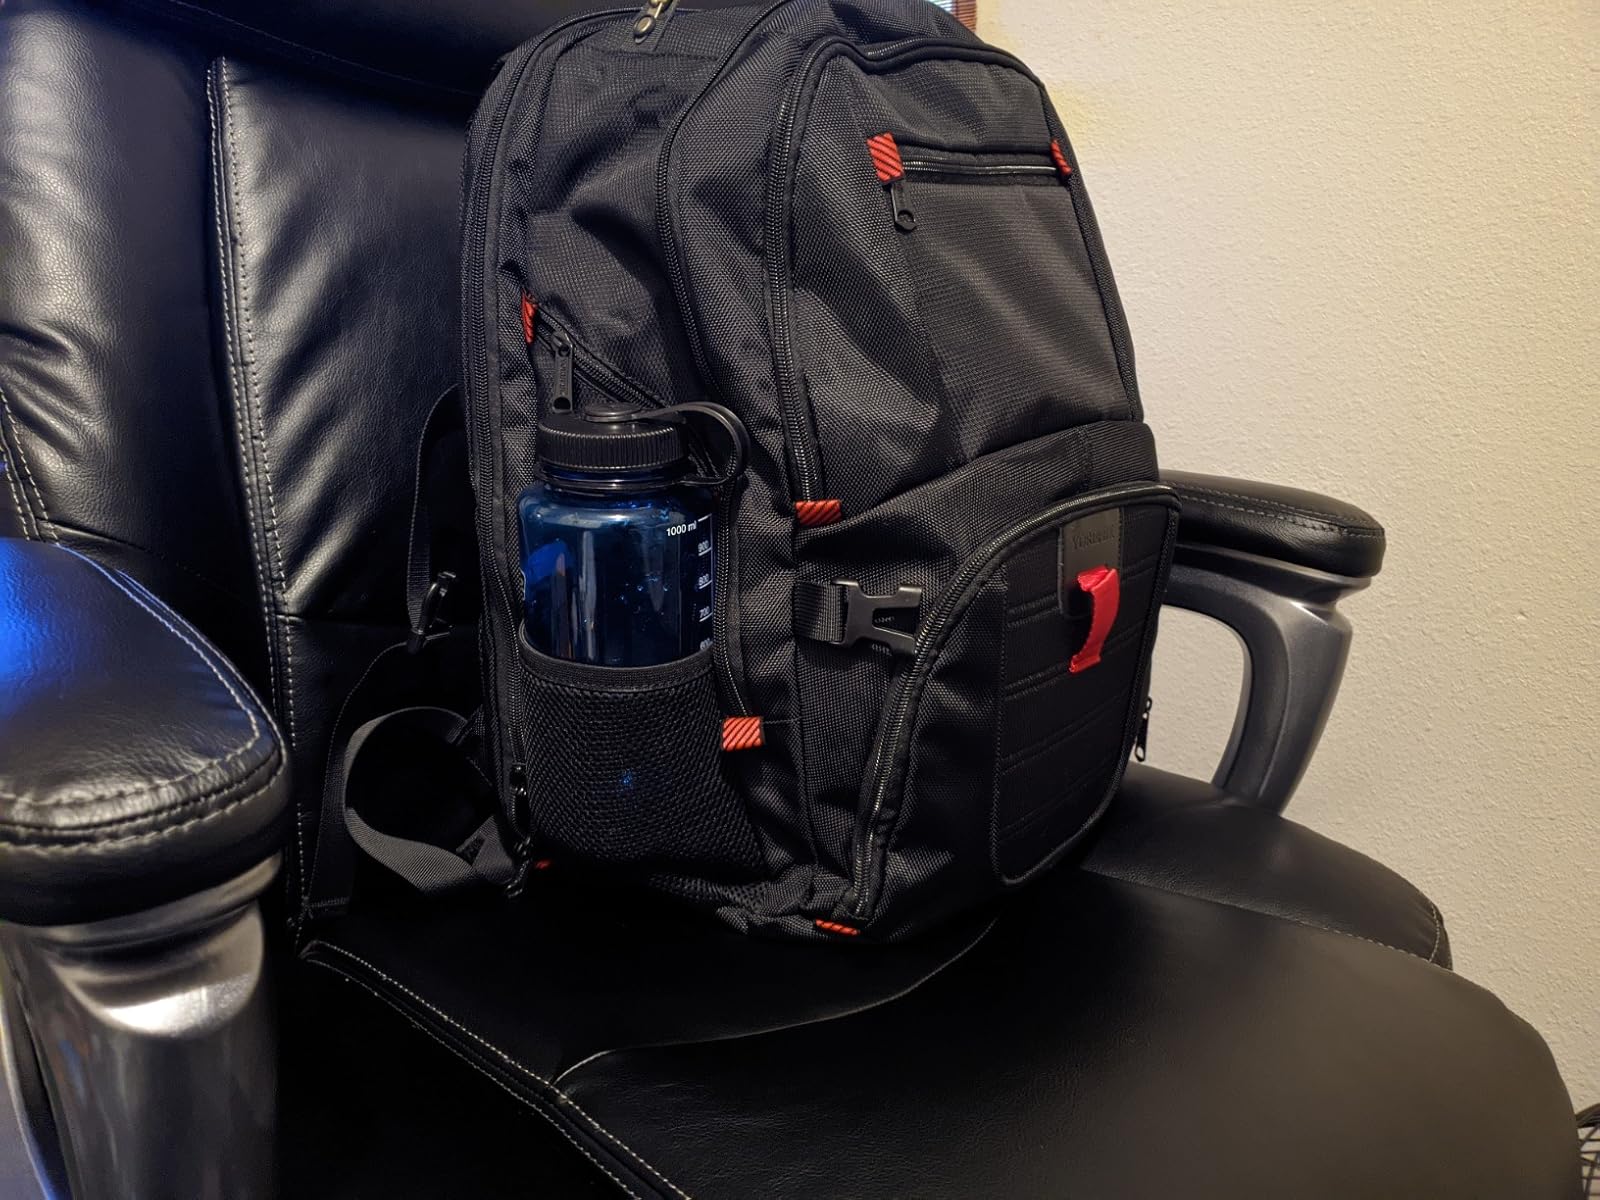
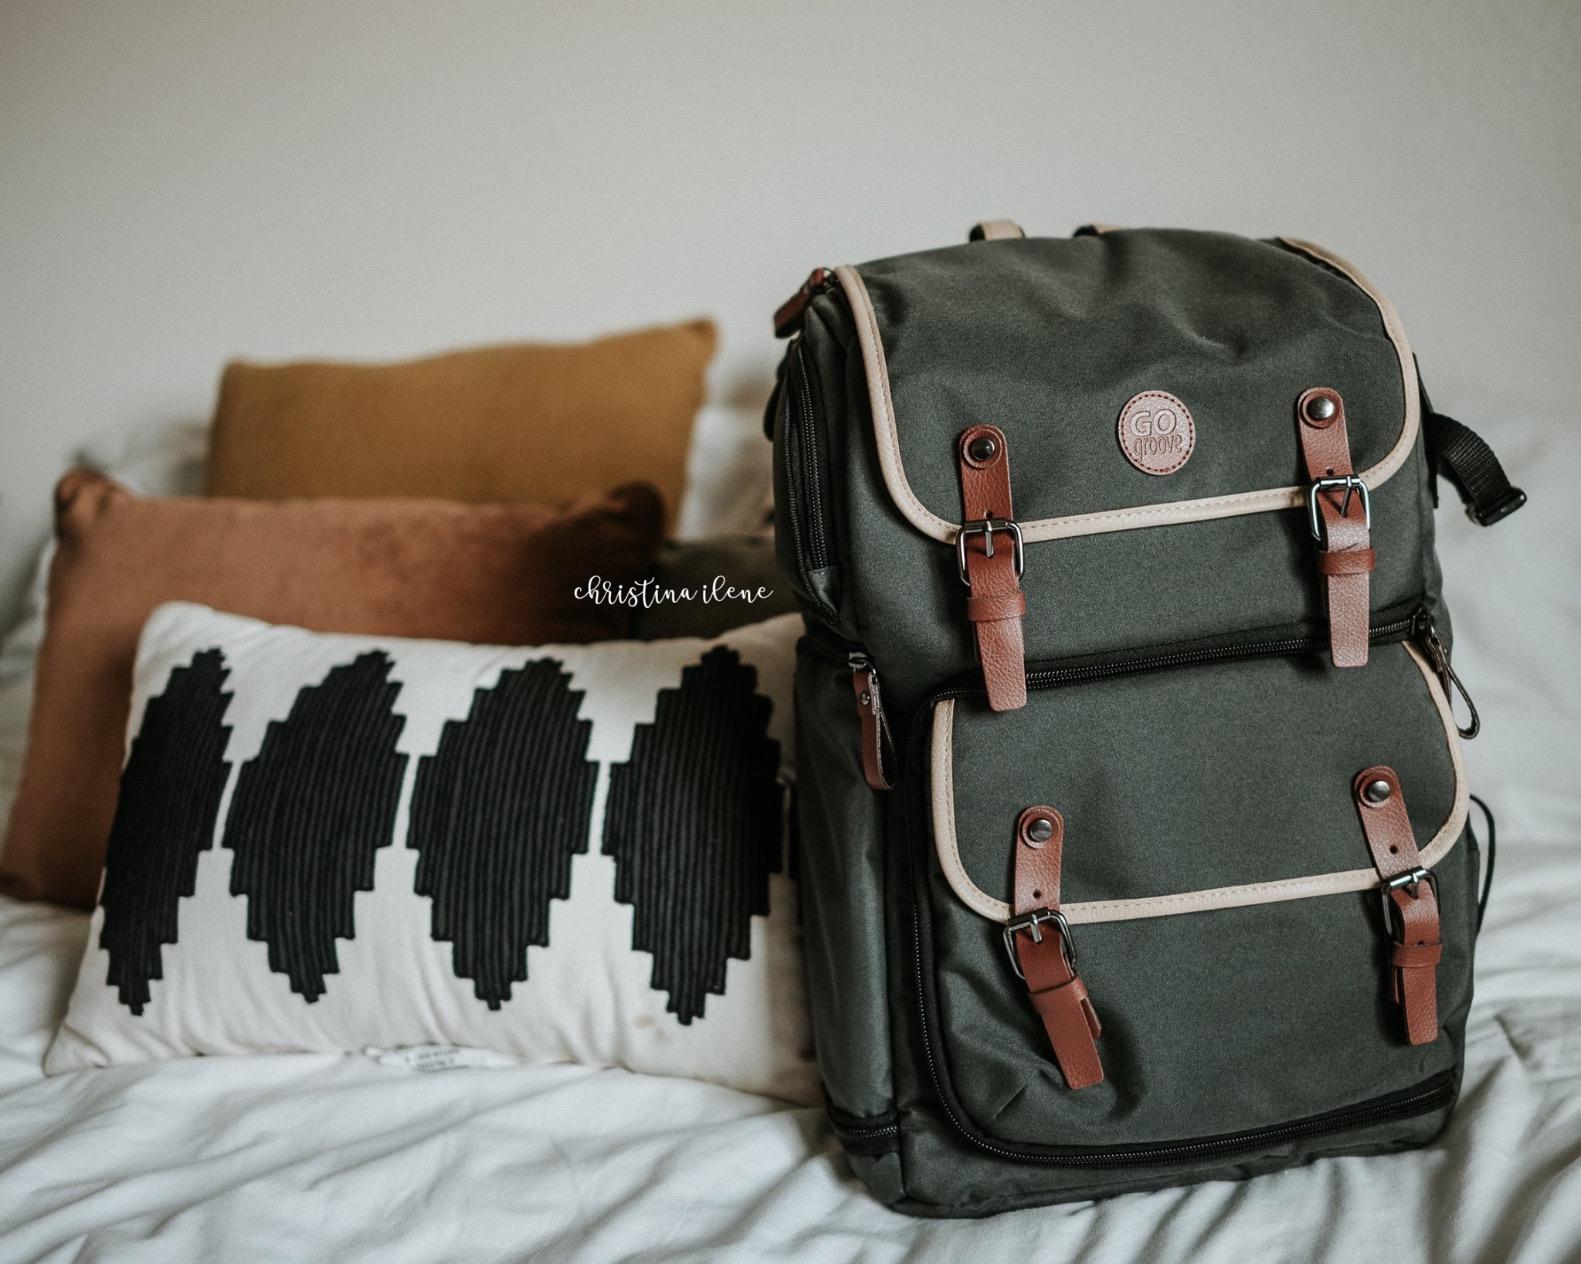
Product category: bag
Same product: no